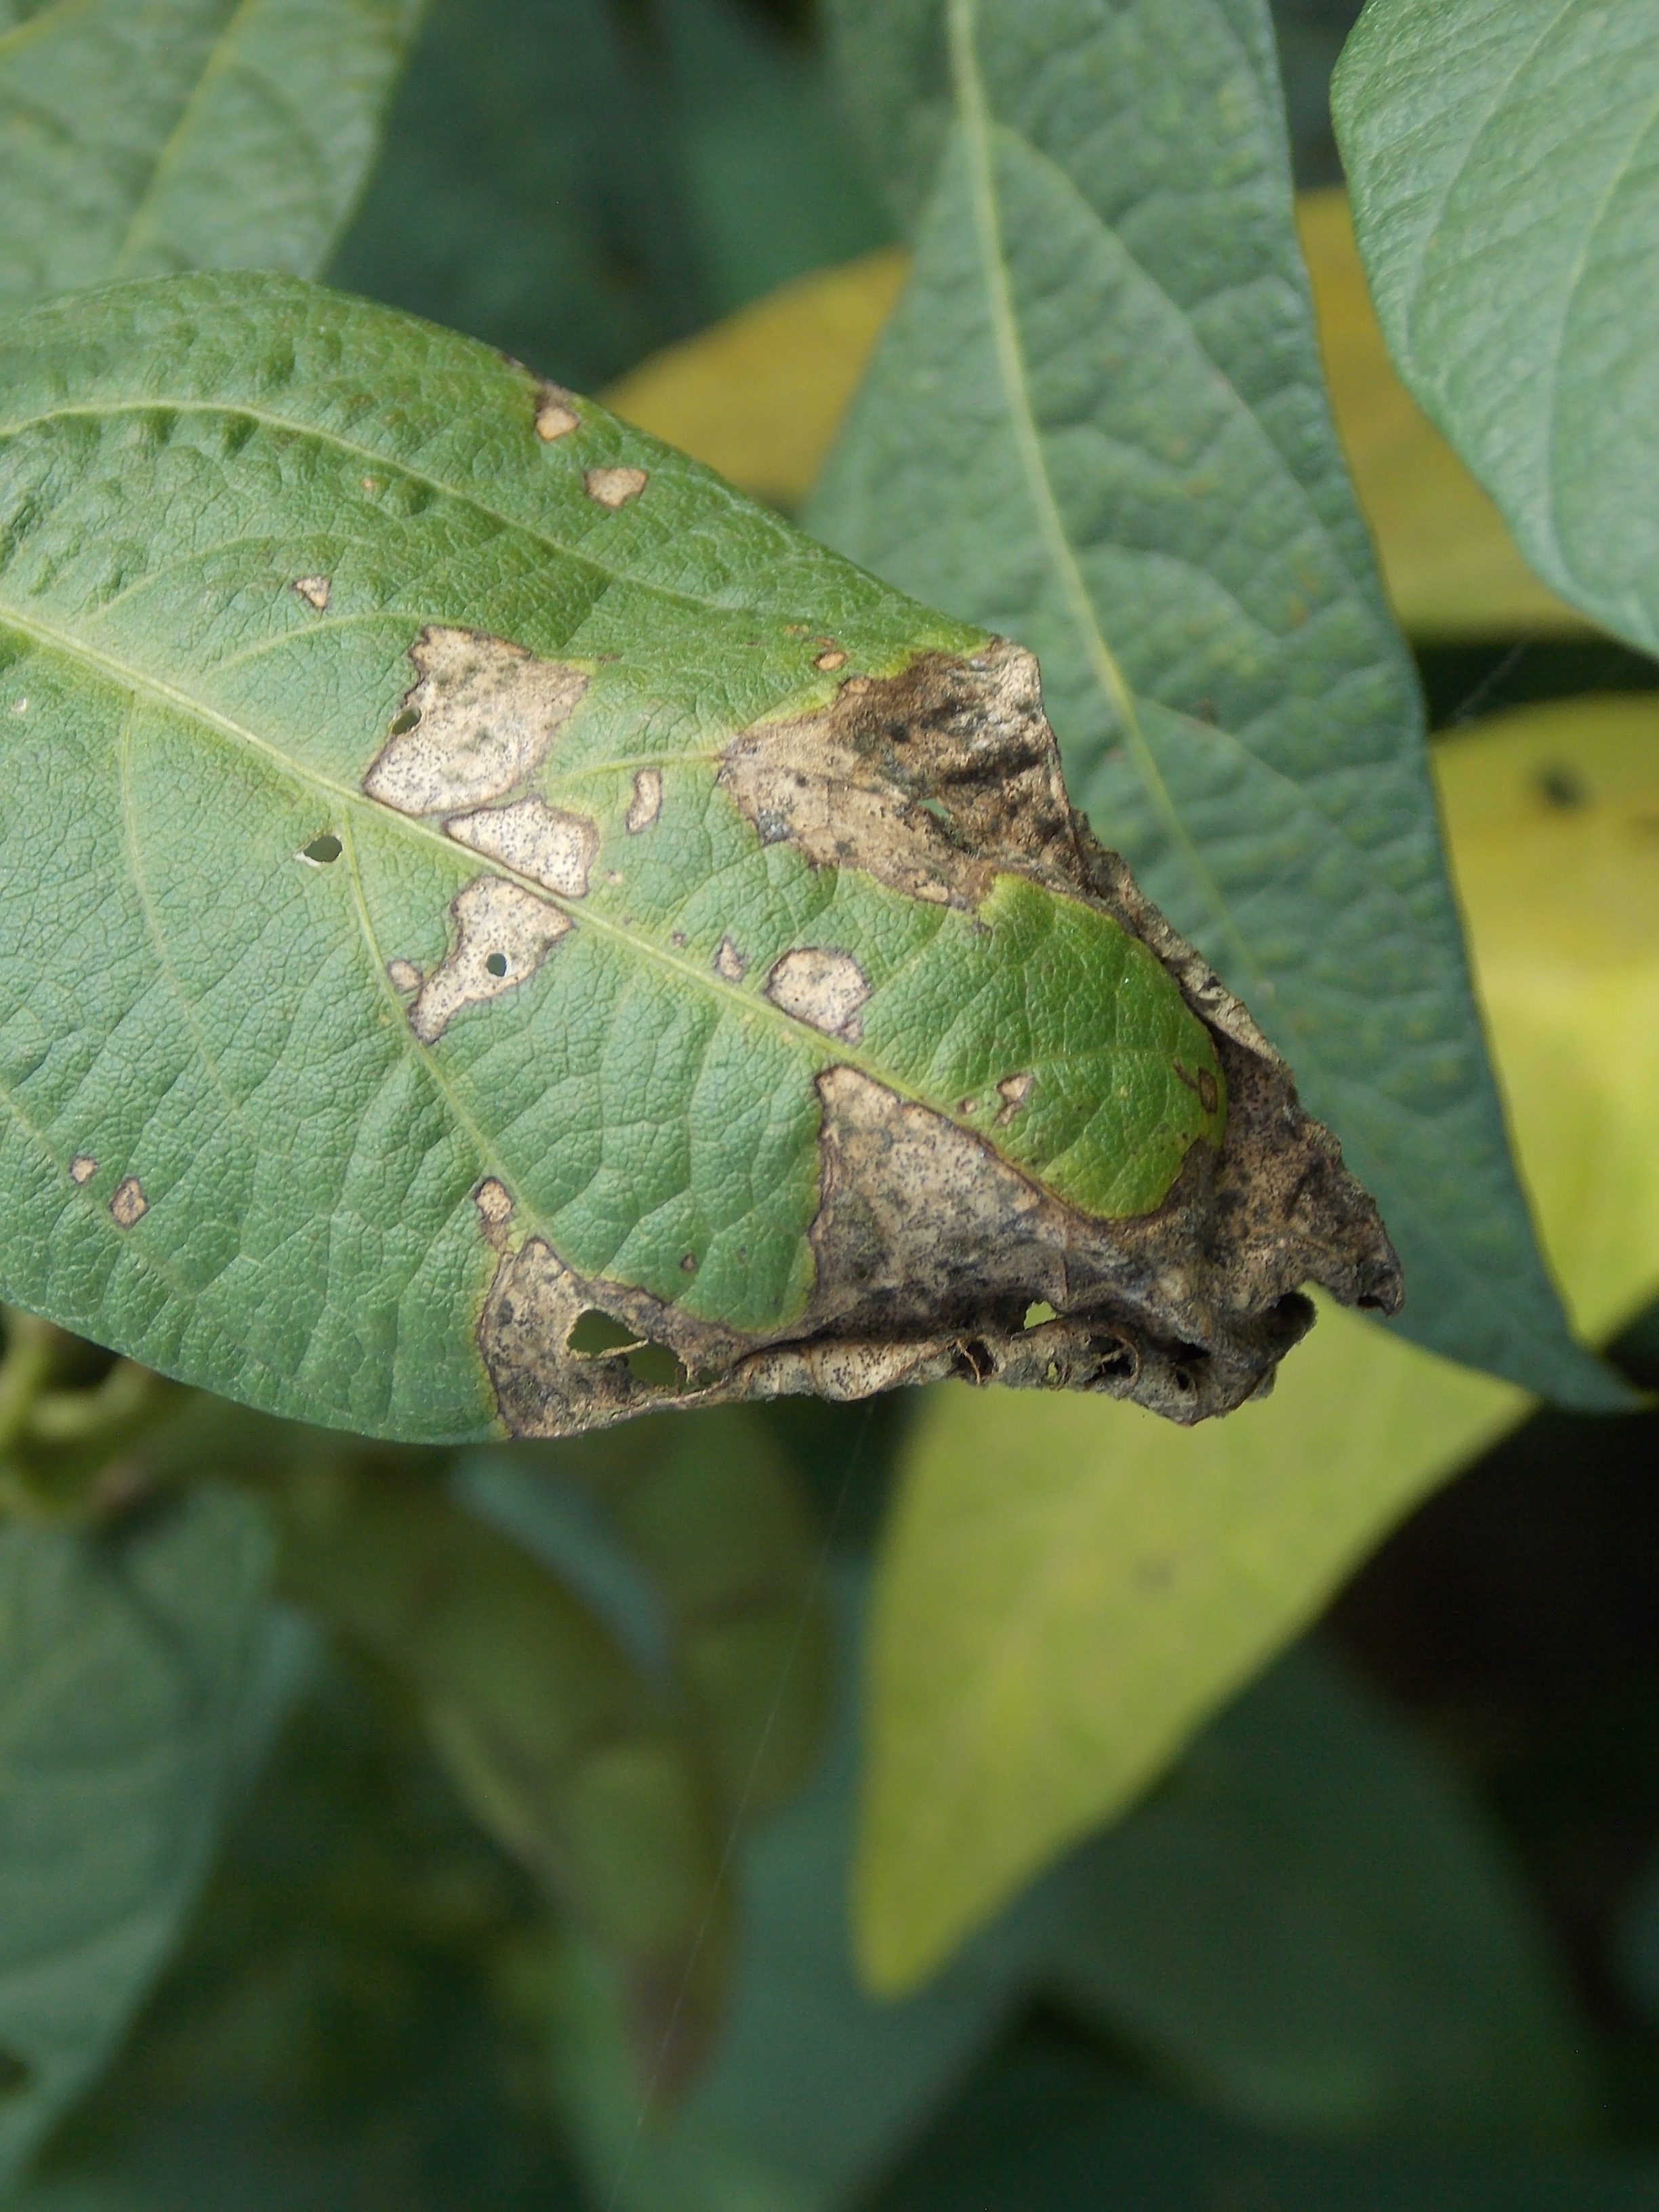
Label: Disease